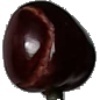
Label: Cherry 1